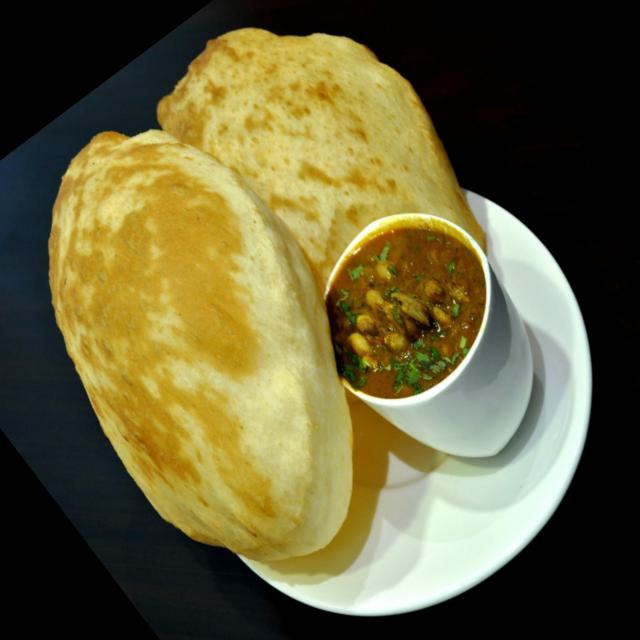
Dish: chole_bhature